Samuel Adams Green

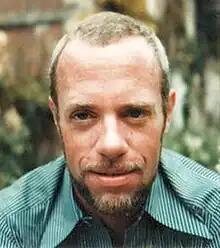
Sam Green by Cecil Beaton

Samuel Adams Green (May 20, 1940 – March 4, 2011) was an American art curator and director, most associated with his promotion of American pop art, particularly the early works of his friend Andy Warhol.